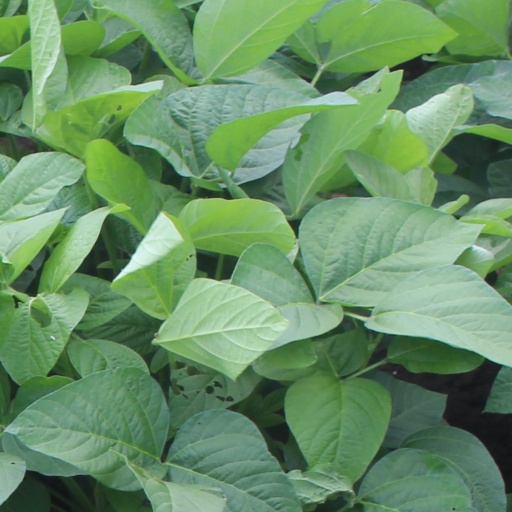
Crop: soybean